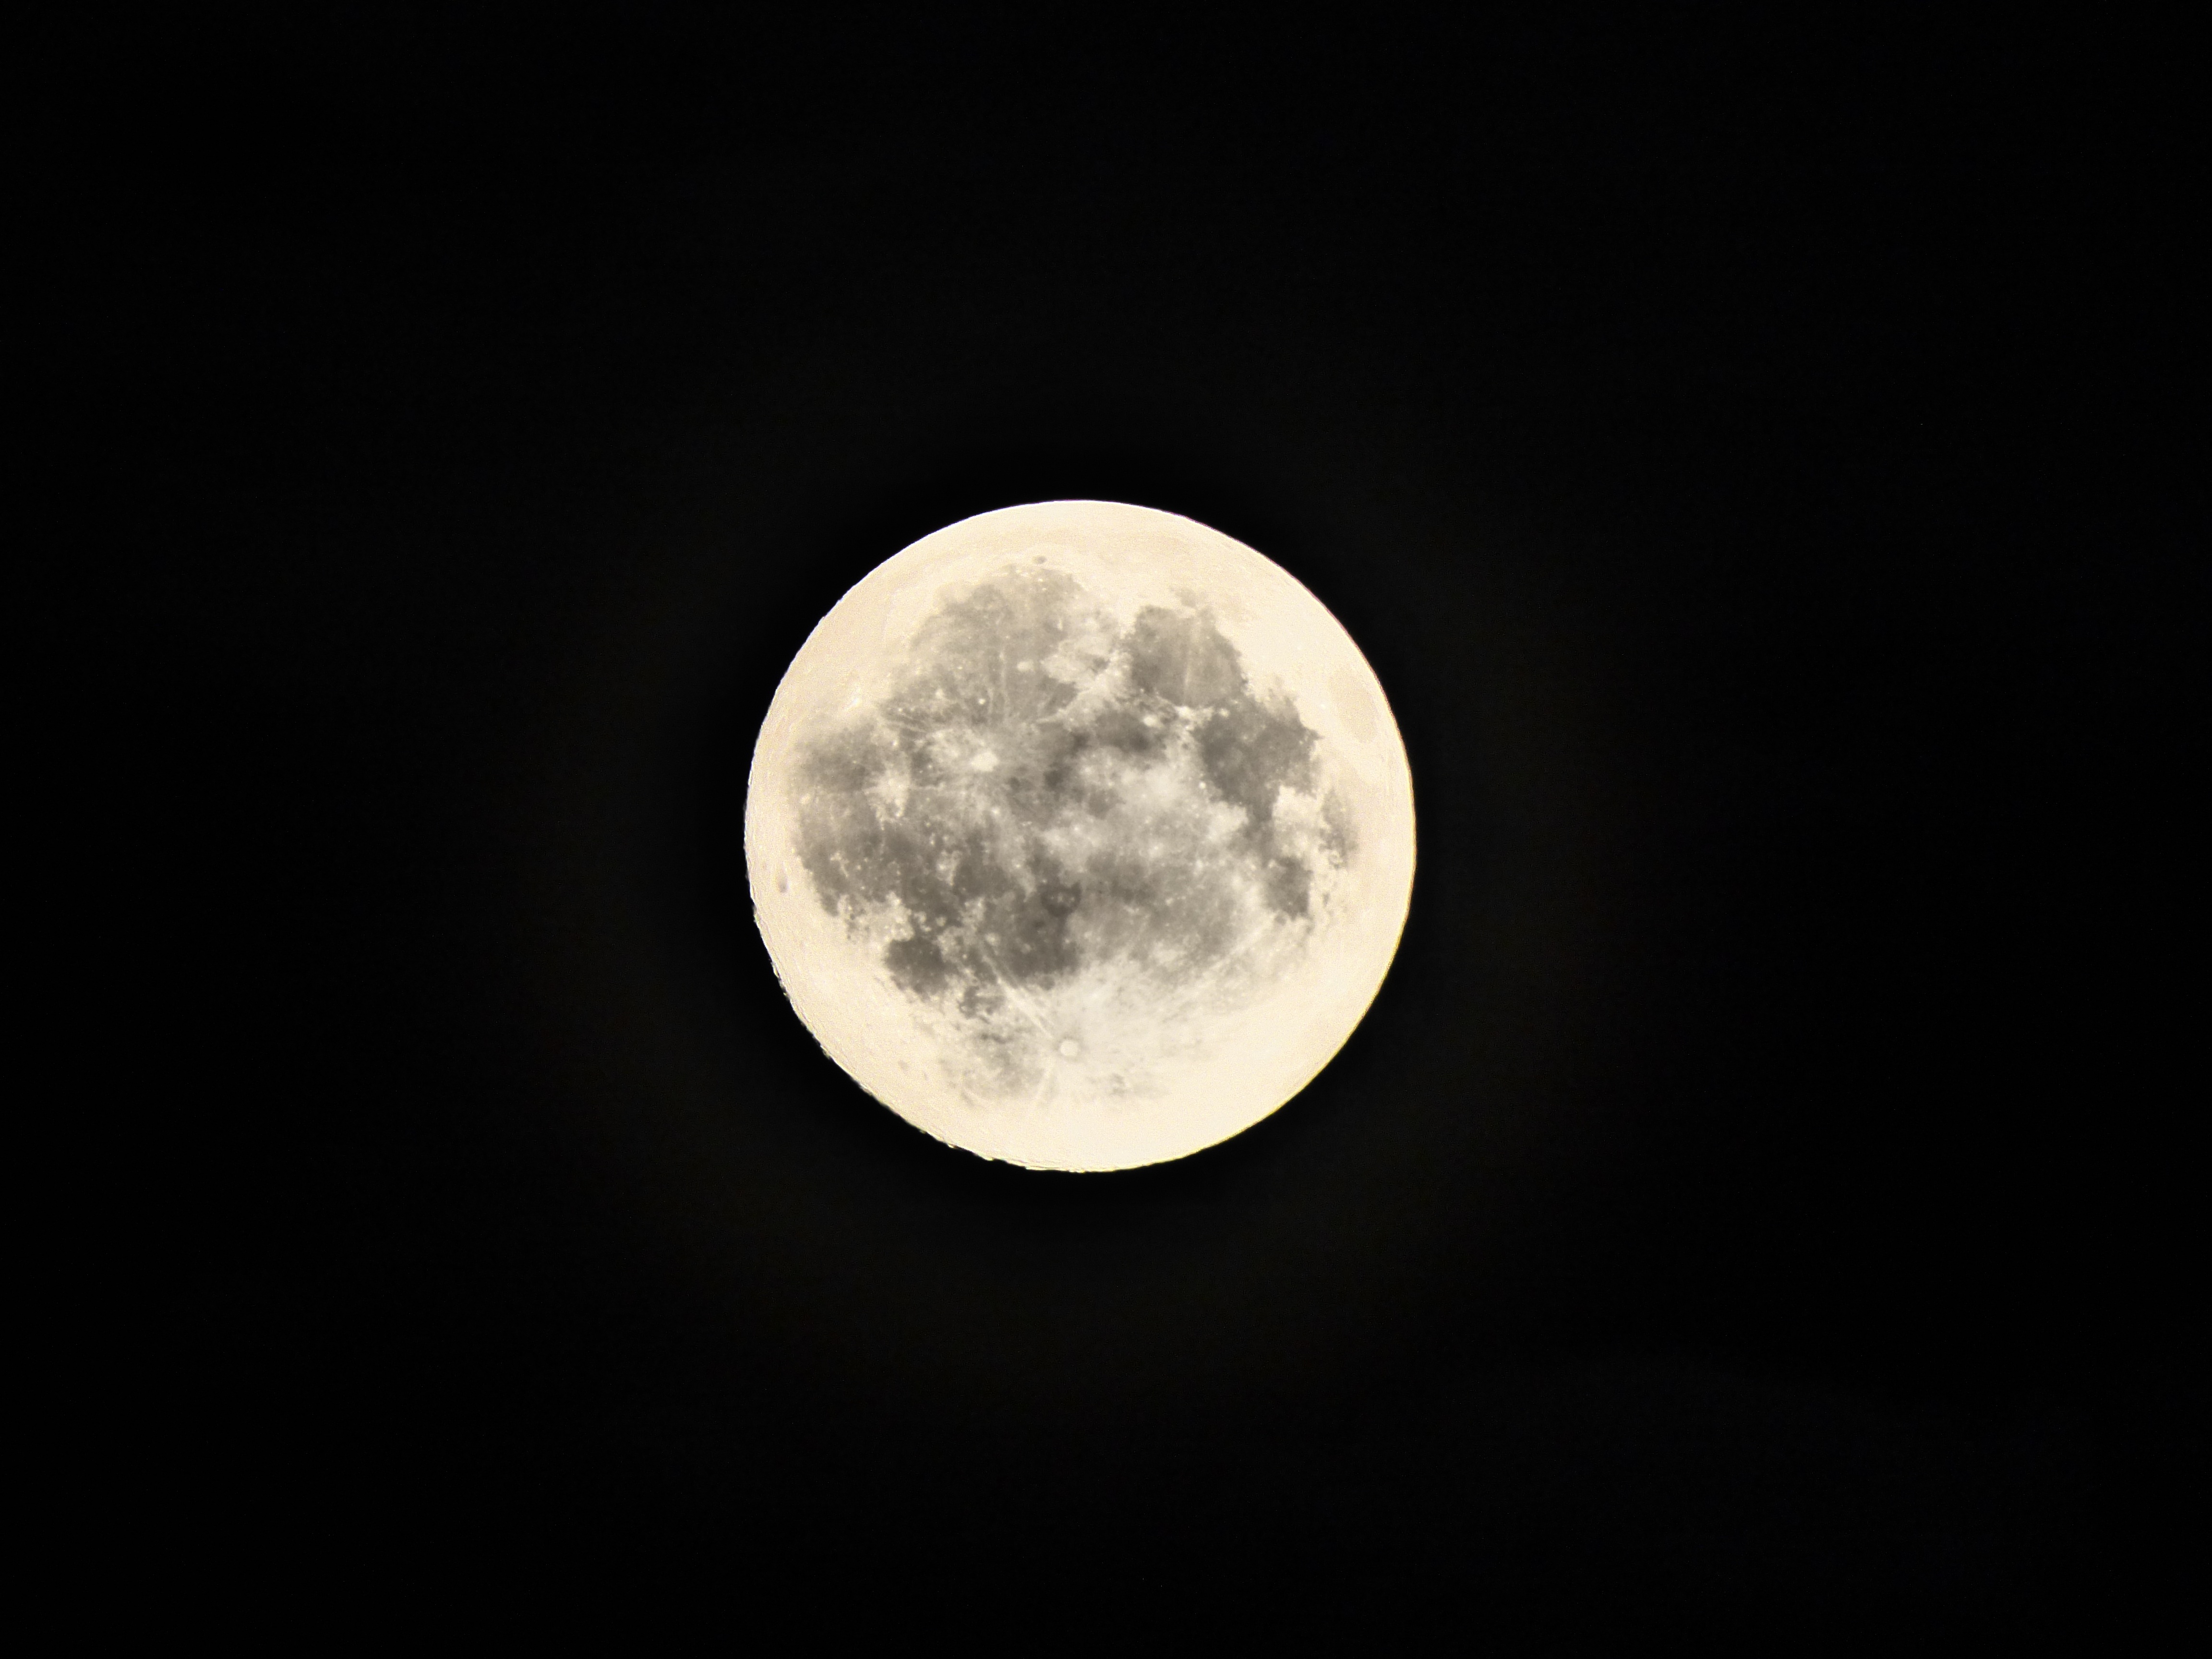
black and white, sky, night, atmosphere, romantic, covered, darkness, monochrome, moon, full moon, moonlight, circle, cloudscape, clouds, astronomy, mood, crescent, astronomical object, celestial event